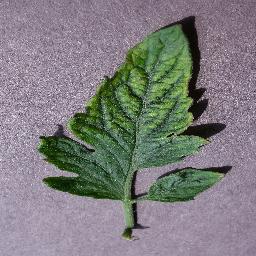
Label: Tomato___Tomato_mosaic_virus